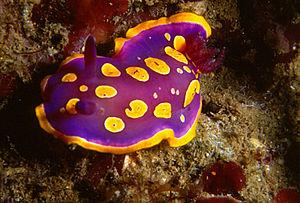
Felimida luteorosea (syn. Chromodoris luteorosea
Les nudibranches forment un des groupes de « limaces de mer », c’est-à-dire de gastéropodes marins presque toujours dépourvus de coquille. Celles-ci ne sont pas les cousines marines des limaces terrestres : elles forment un groupe qui fait partie de la classe des Opisthobranches, caractérisé notamment par la position des branchies en arrière du cœur. Ce groupe contient traditionnellement cinq ordres principaux, le dernier regroupant le plus grand nombre d’espèces.
Le Felimida luteorosea ou doris tacheté mauve est un nudibranche de la famille des chromodorididés.
Les Chromodorididae forment une famille de mollusques de l'ordre des nudibranches.